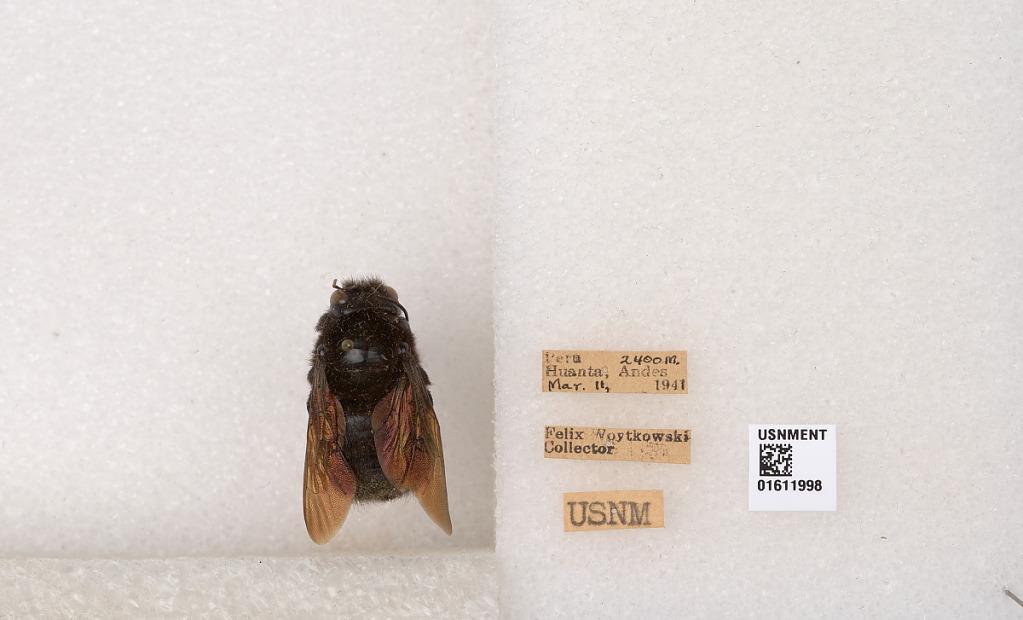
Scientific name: Xylocopa
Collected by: W. Young
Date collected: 1941-3-11
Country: Peru
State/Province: Ayacucho
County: Huanta
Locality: Huanta, Andes